City

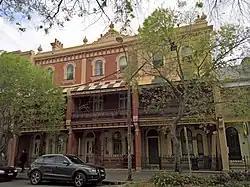
Horbury Terrace, a terrace housing in Sydney,

Cities play a crucial strategic role in warfare due to their economic, demographic, symbolic, and political centrality. For the same reasons, they are targets in asymmetric warfare. Many cities throughout history were founded under military auspices, a great many have incorporated fortifications, and military principles continue to influence urban design. Indeed, war may have served as the social rationale and economic basis for the very earliest cities.